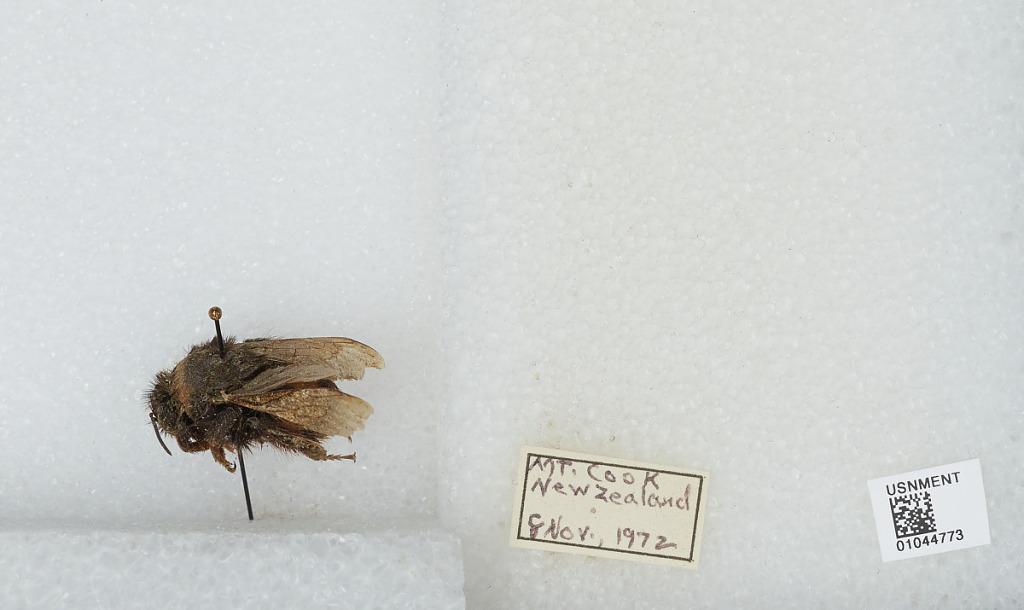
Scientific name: Bombus sp.
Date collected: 1972-11-8
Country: New Zealand
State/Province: Canterbury
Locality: Aoraki / Mount Cook
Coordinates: -43.738, 170.1